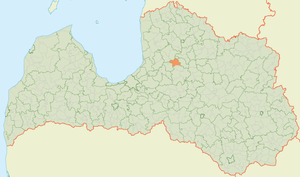
Drabešu pagasts
Drabešu pagasts' placering i Letland
Drabešu pagasts er en territorial enhed i Amatas novads i Letland. Pagasten havde 2.715 indbyggere i 2010 og 2.644 indbyggere i 2016 og omfatter et areal på 120,34 kvadratkilometer.